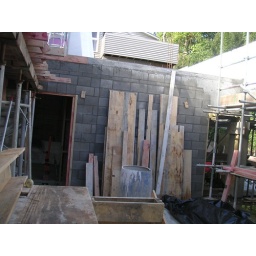
Standing in the dining room looking back across the kitchen at the garage wall with the master bedroom on top